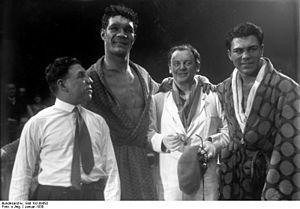
José Soares Santa était un boxeur portugais qui a atteint une renommée mondiale dans les années 1930. Il était connu comme Santa Camarão qui était un surnom de la famille.
Reinhold Schünzel est un acteur, scénariste, producteur et réalisateur allemand.